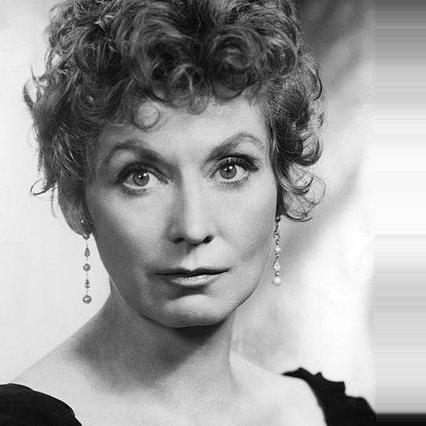
Age: 43